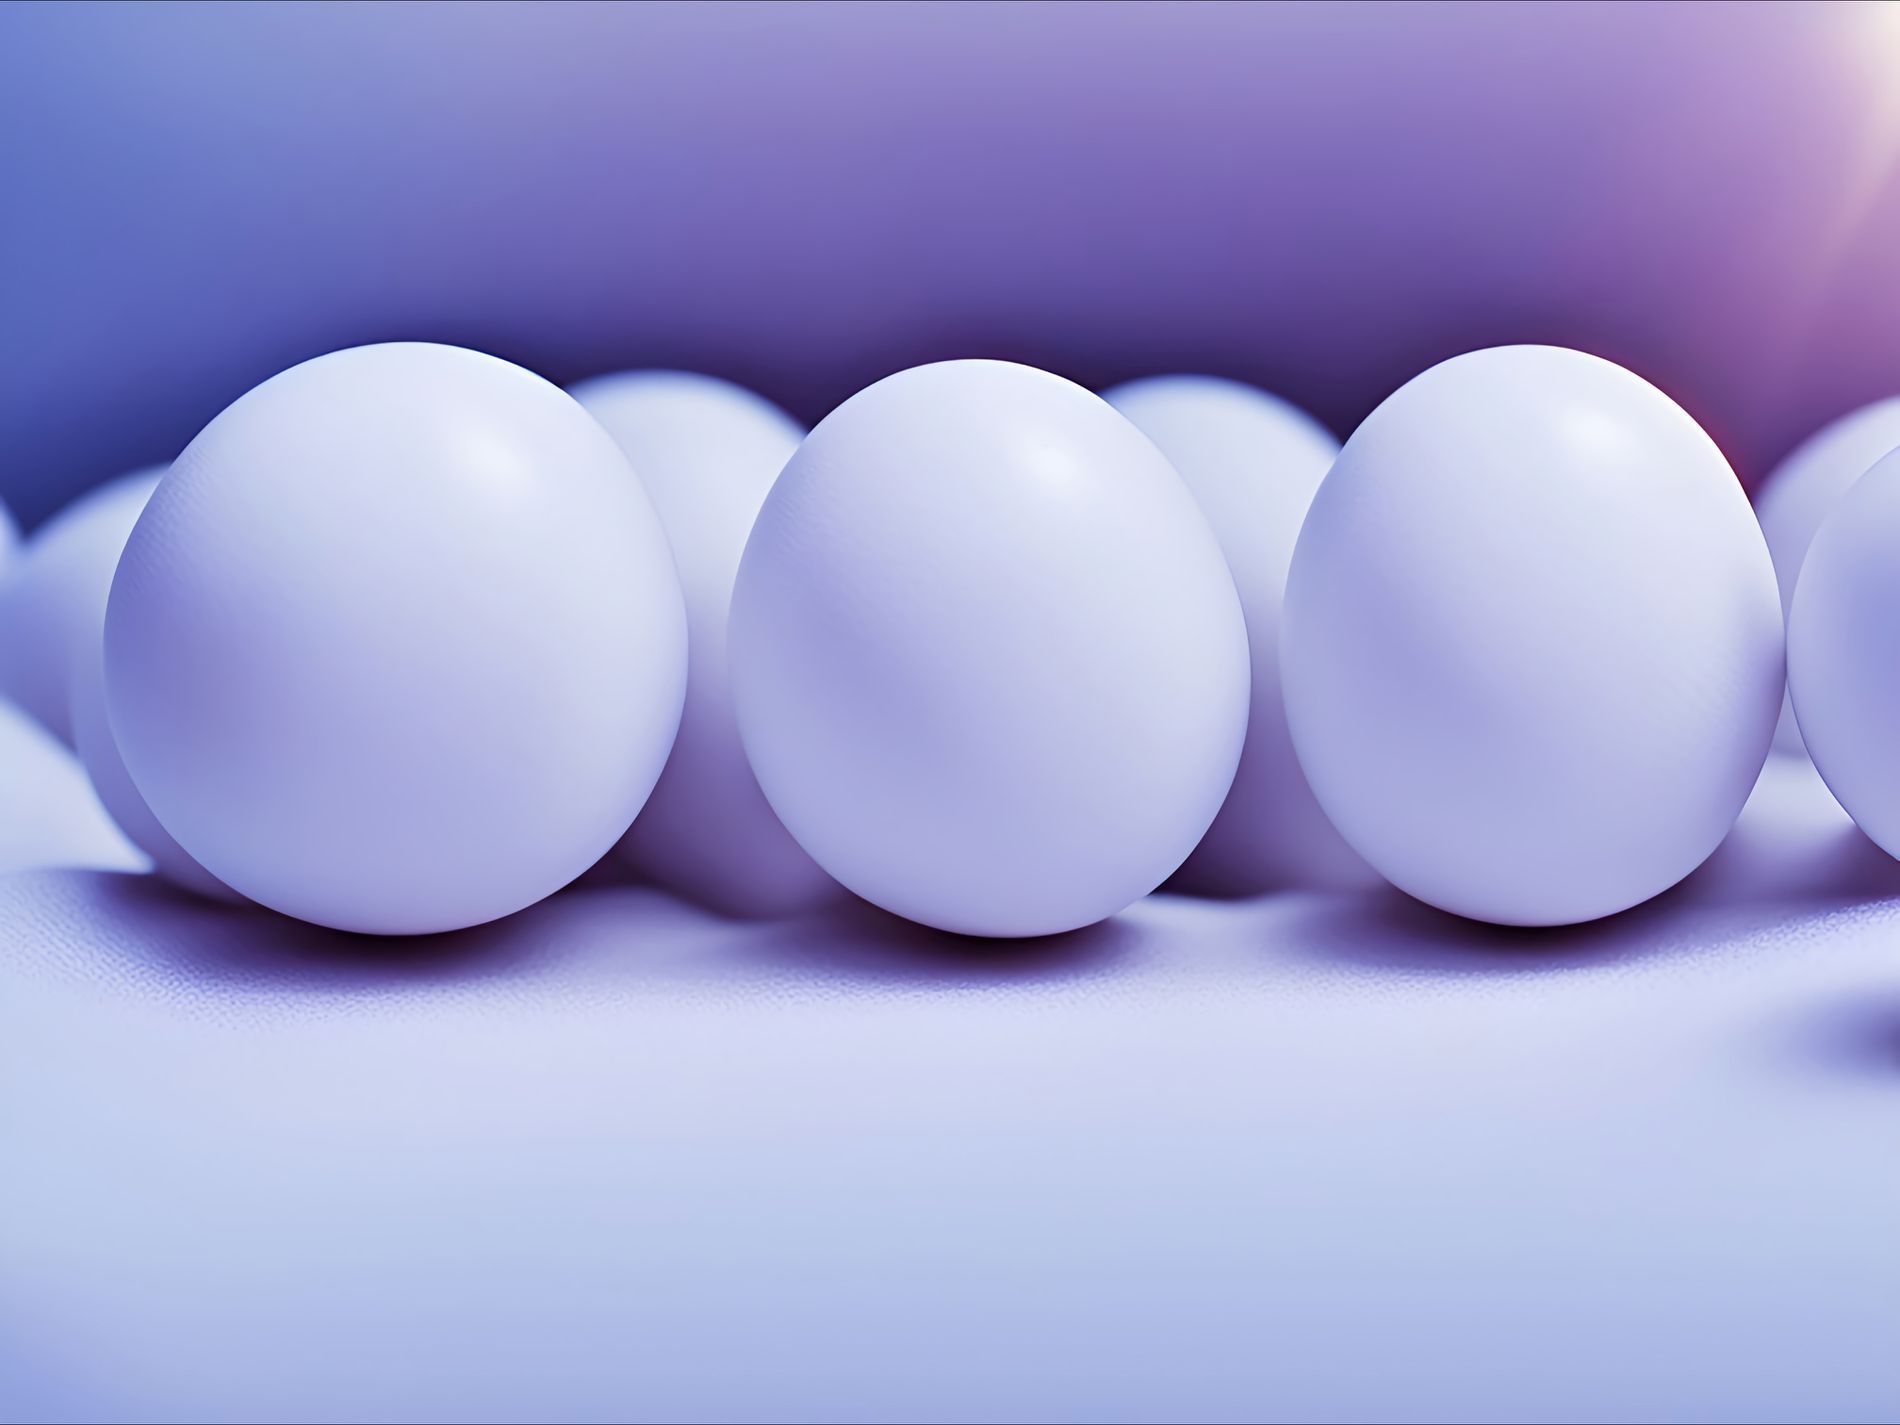
White eggs
The photo shows a close up of several white eggs arranged in a row on a white, textured surface, and the background is blurred.
the photography angle is close up, eye-level, focusing on the row of the white eggs. the mood is minimalist and serene, and the lighting is Soft and diffused, and the overall atmosphere is clean and simple.
Labels: Sphere, Egg, Food, white eggs, textured surface, blurred background
Camera: Google Pixel 4
Aperture: F1.7
Exposure: 1/40 sec
ISO: 82
Focal length: 4.4 mm